Bydgoszcz Canal

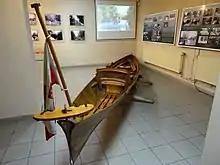
1920 oak rowing boat

The museum displays photographs and artefacts depicting Bydgoszcz Canal, the work, the sailing and everyday life around the channel. The exhibition items include, among others: